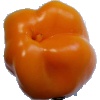
Label: Pepper Yellow 1